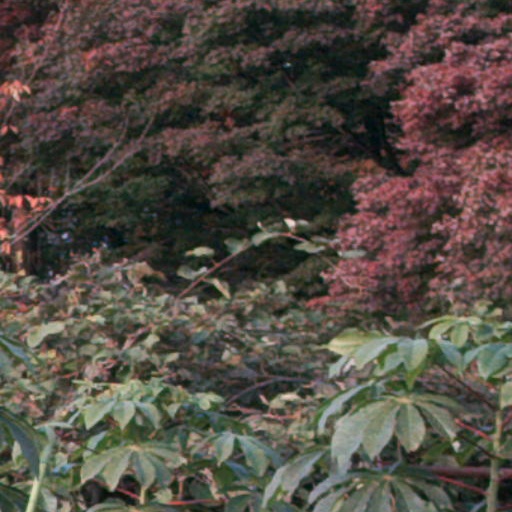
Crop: cassava